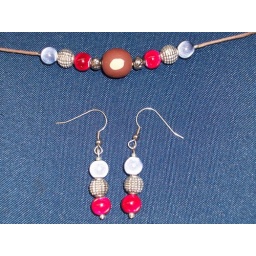
This necklace is made with glass scarlet and gray with handmade polymer clay buckeye in center. necklace and earring: 10.00. (chaitaliamin@yahoo.com)